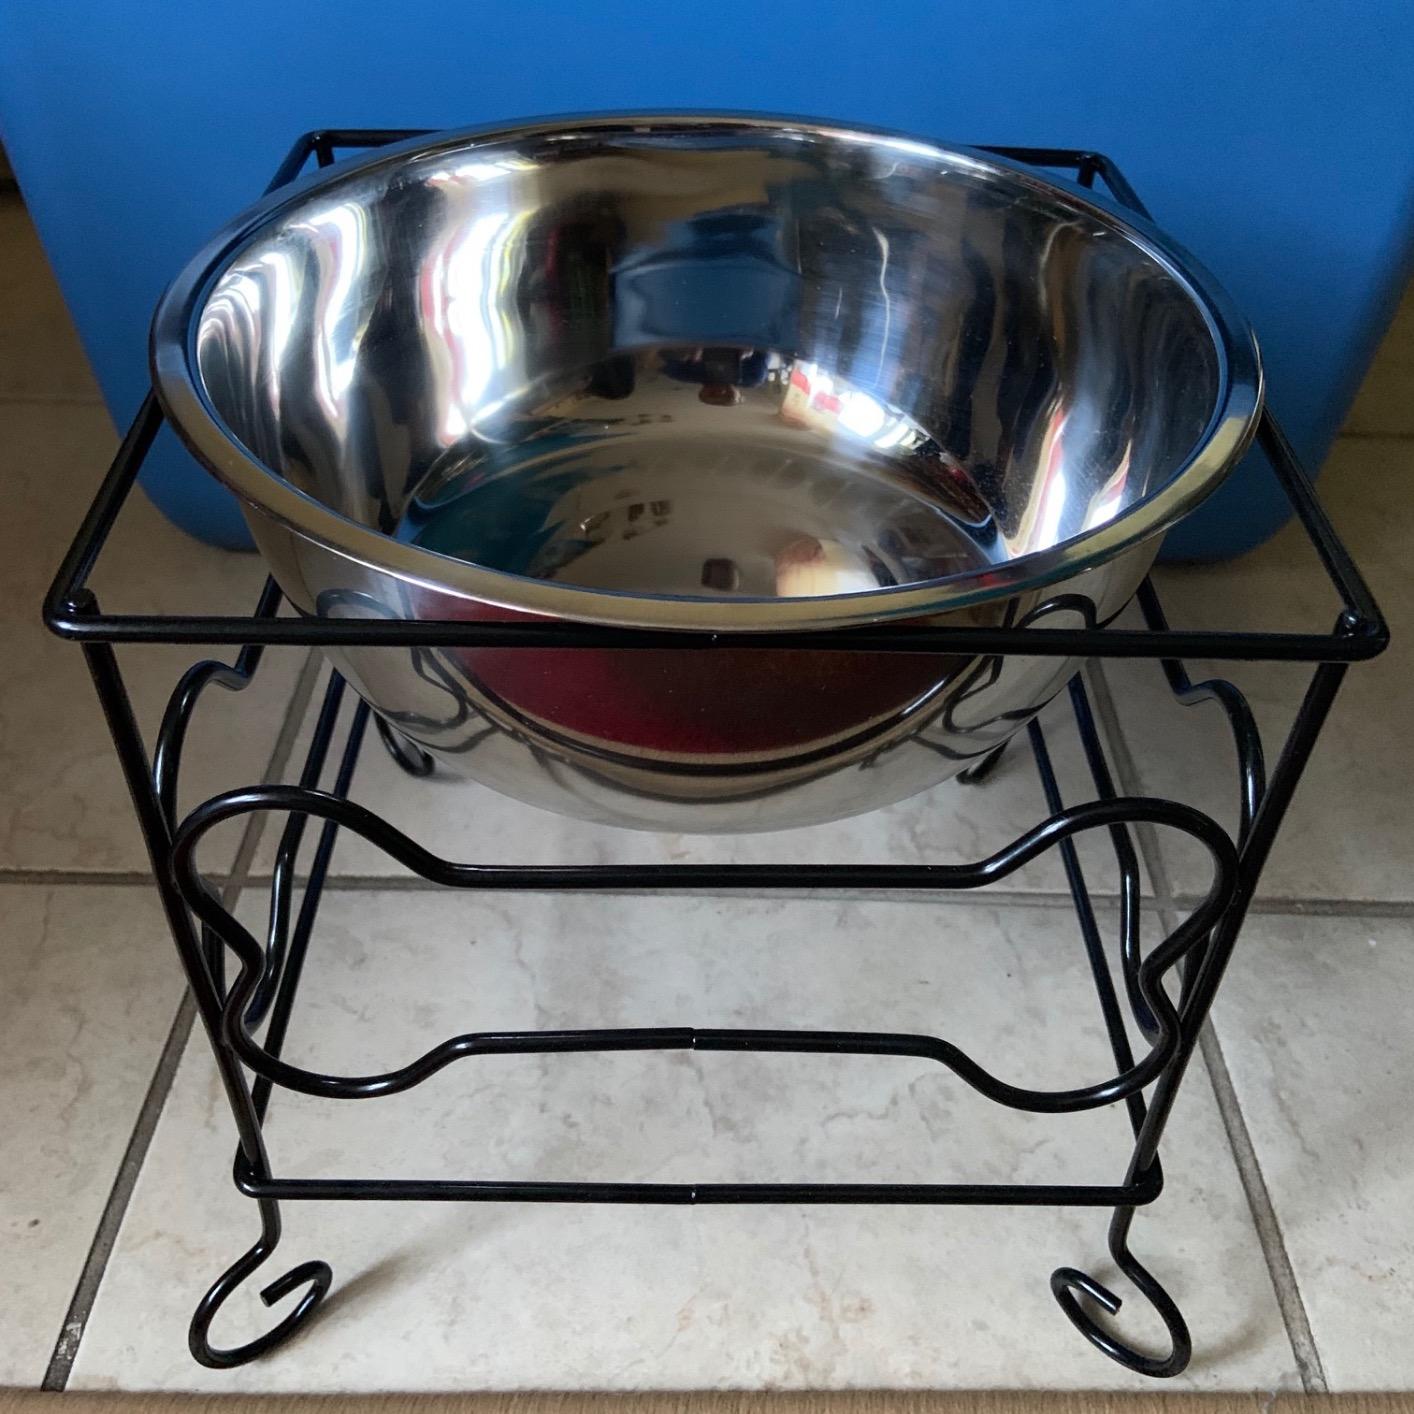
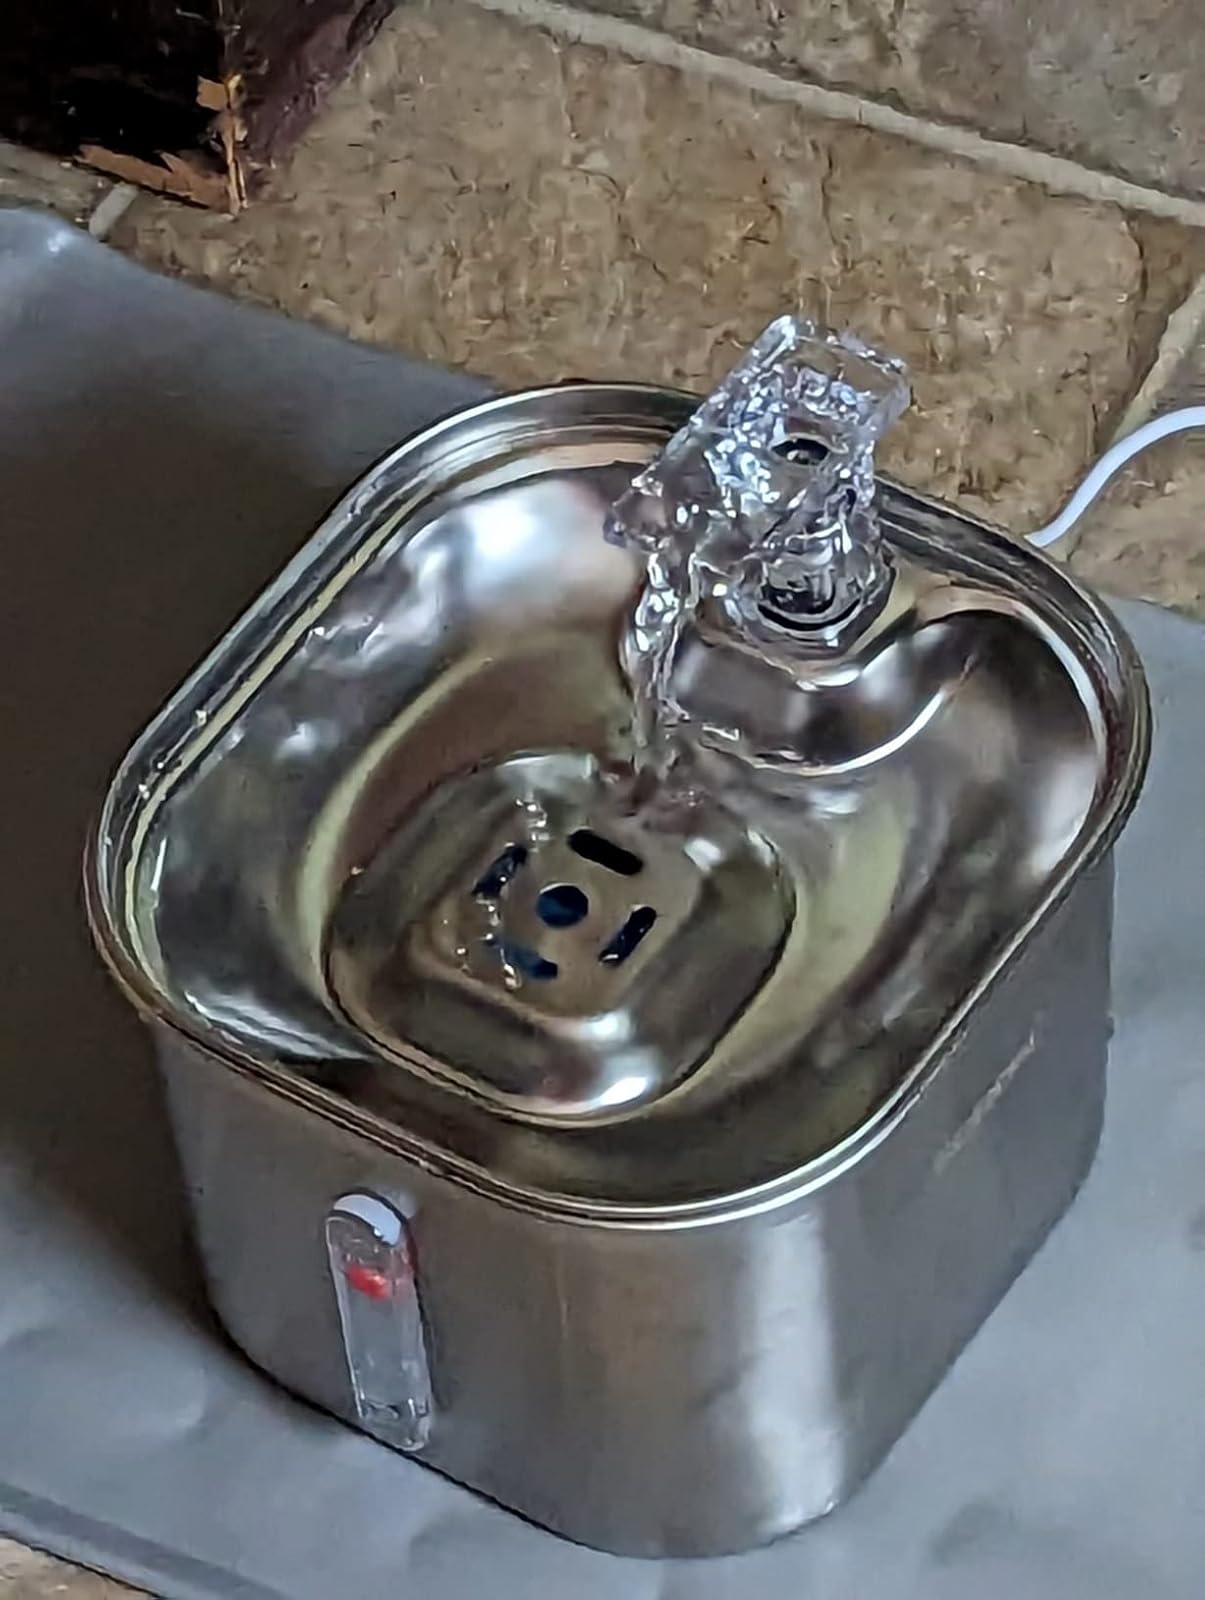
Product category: items_bowl
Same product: no